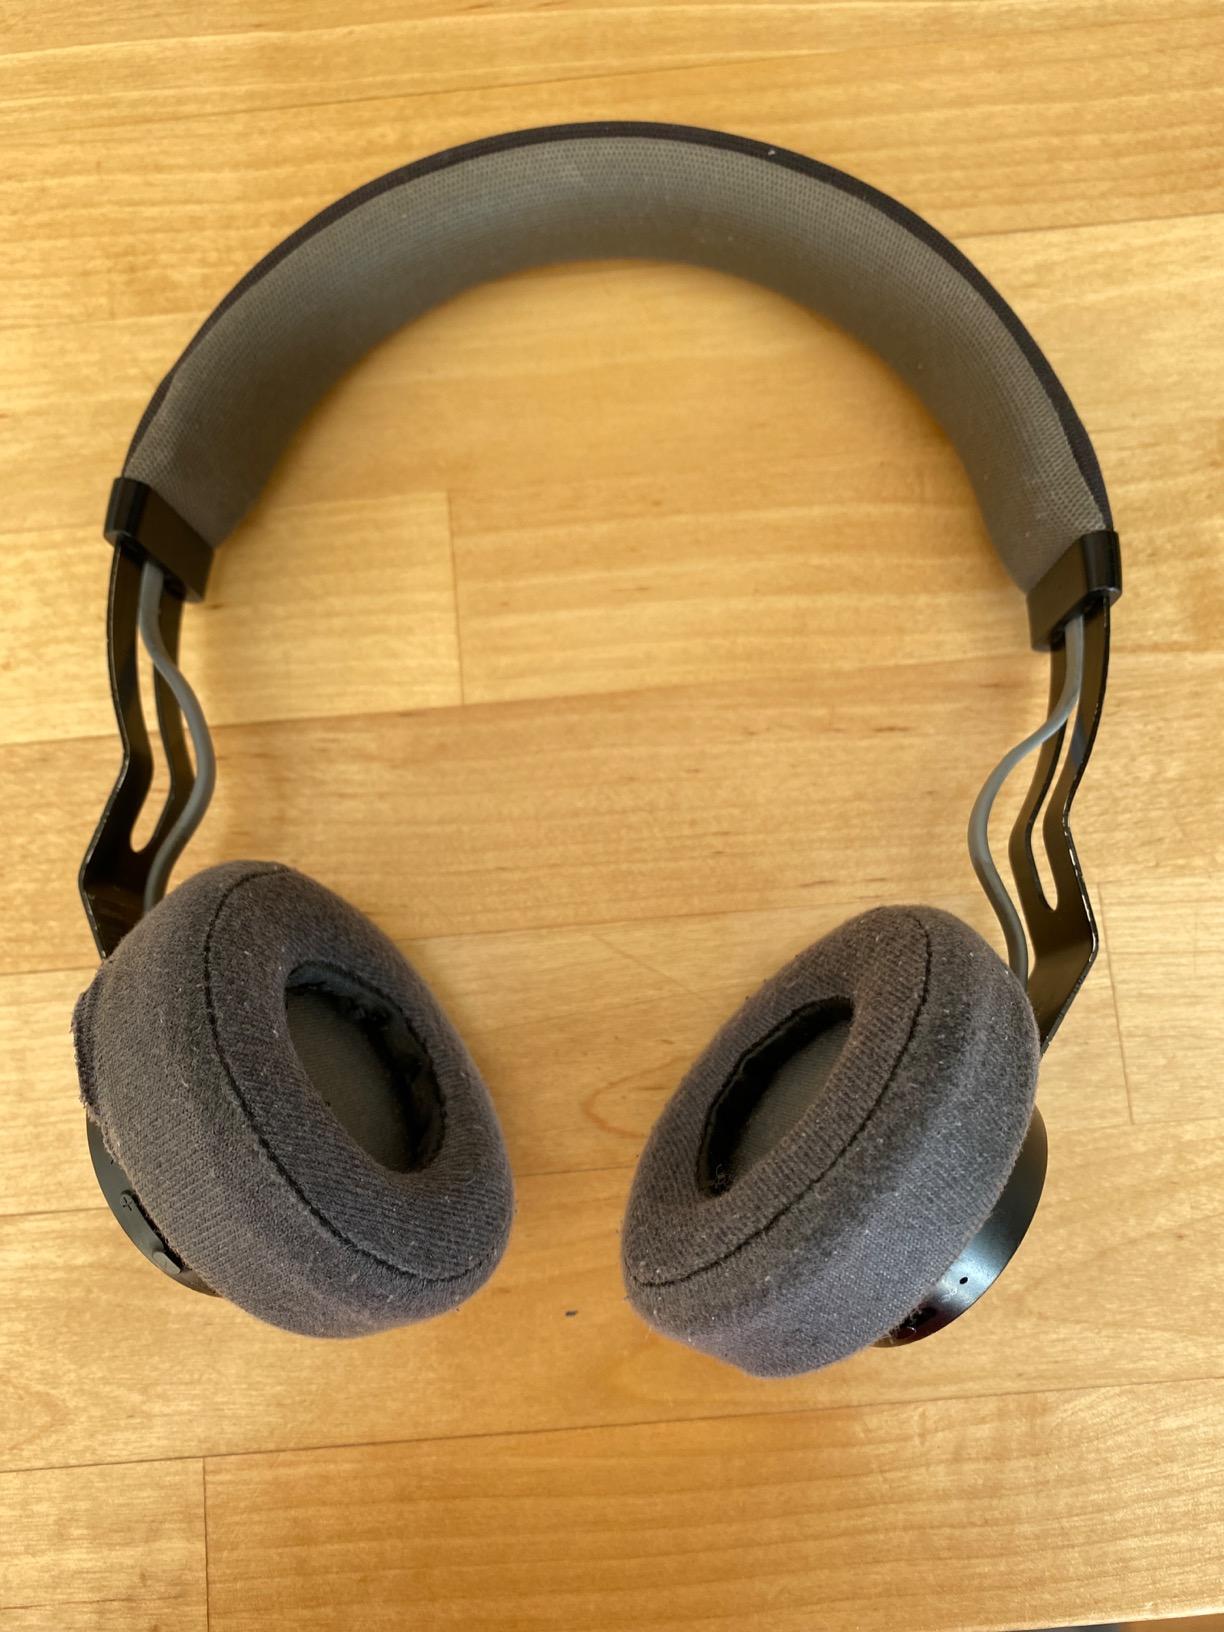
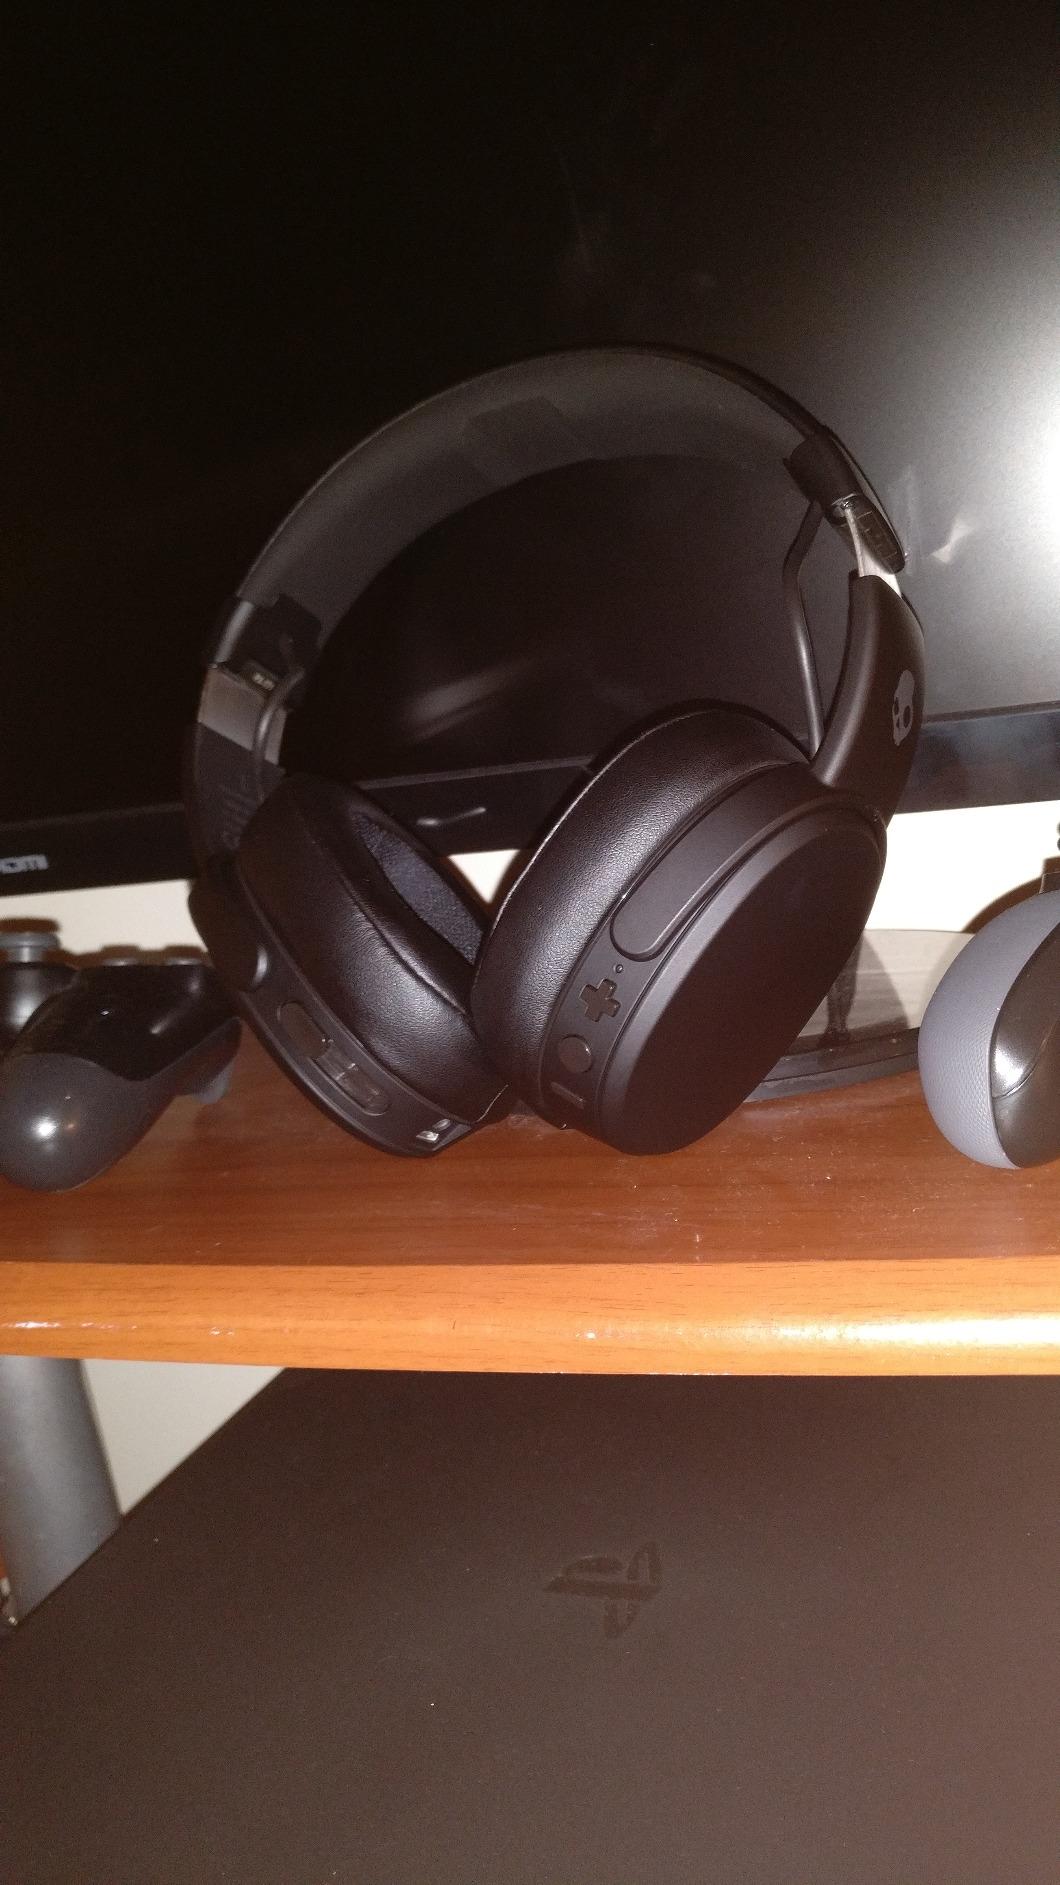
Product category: headphones
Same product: no